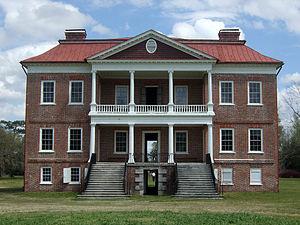
Drayton Hall, près de Charleston en Caroline du Sud, est un exemple caractéristique d’architecture palladienne en Amérique du Nord.